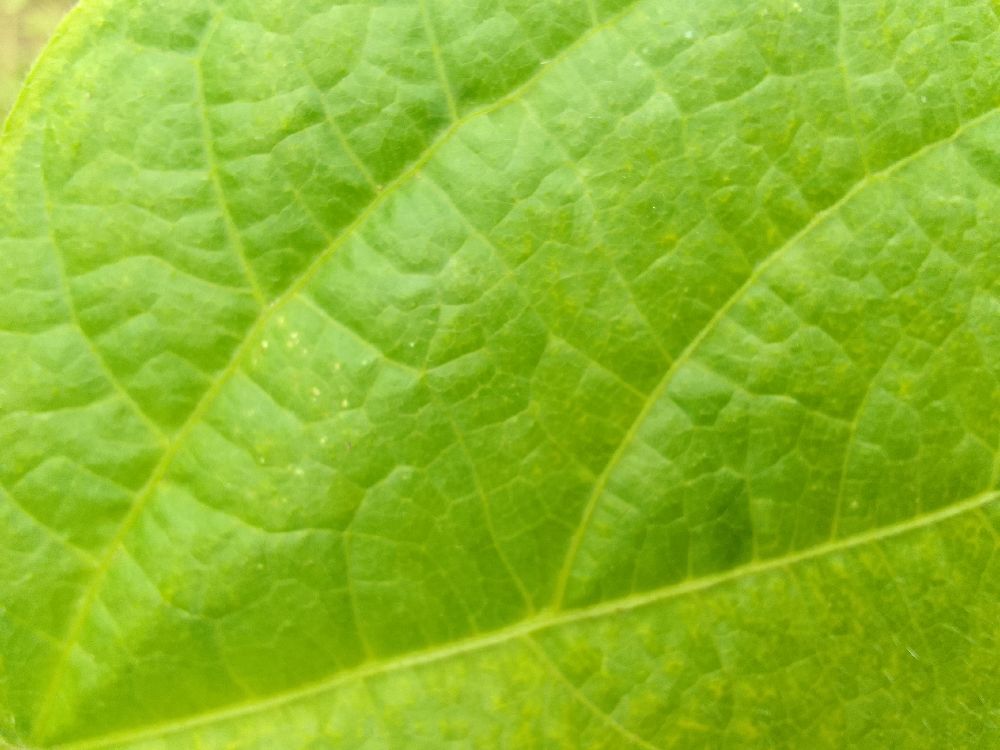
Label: healthy